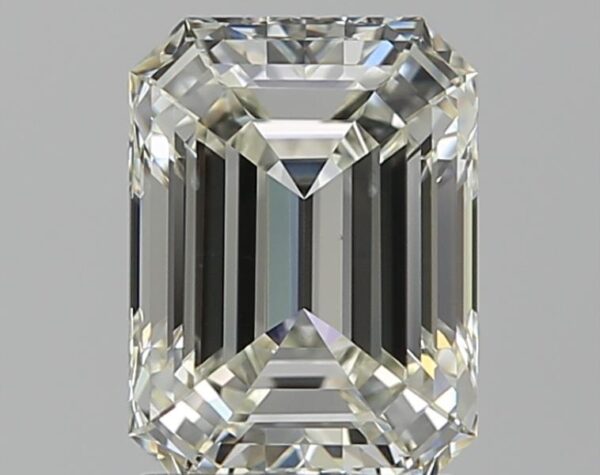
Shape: emerald
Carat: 1.7
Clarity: VS2
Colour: J
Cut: EX
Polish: EX
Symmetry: EX
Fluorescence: N
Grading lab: GIA
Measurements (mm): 7.89 x 5.83 x 3.99